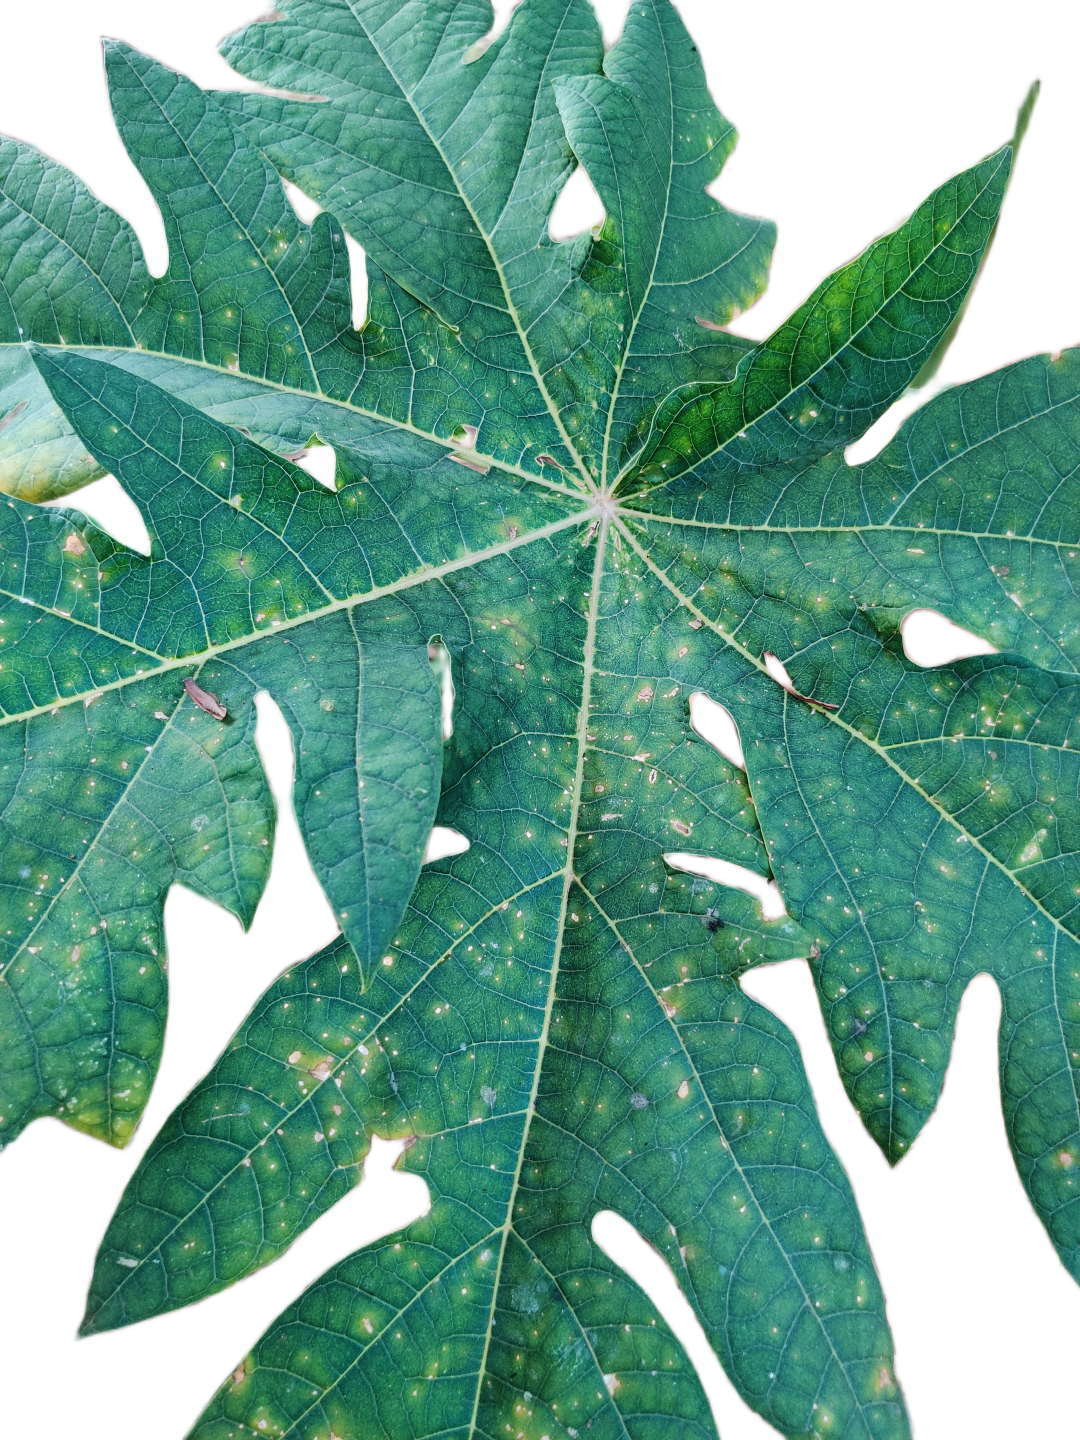
Crop: Papaya
Label: Carica_Insect_Hole